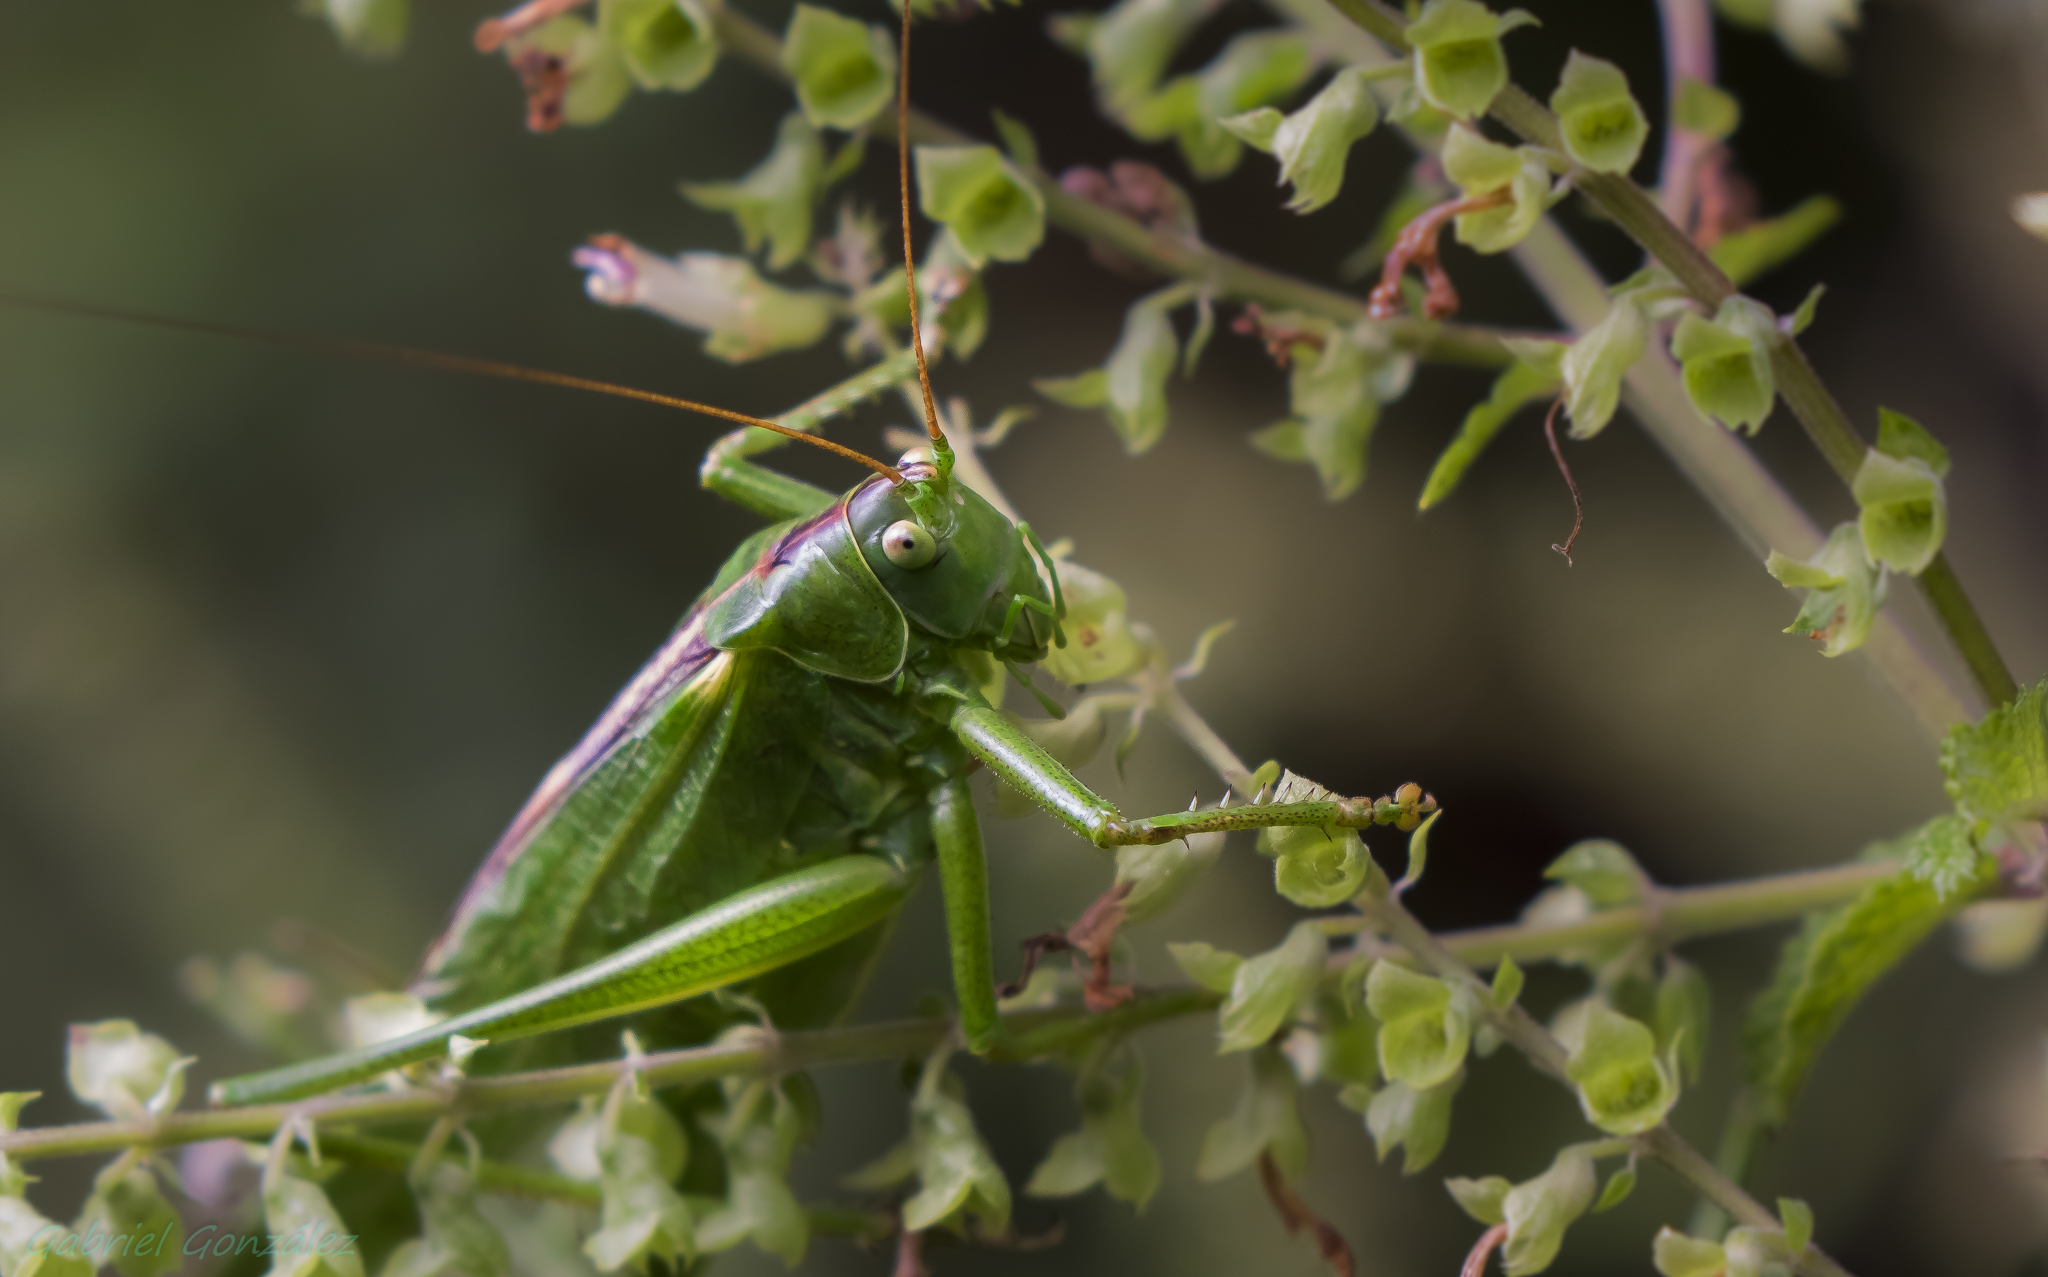
nature, branch, blossom, plant, photography, leaf, flower, green, insect, macro, botany, flora, fauna, invertebrate, twig, close up, animals, shrub, naturaleza, ggl1, gaby1, xovesphoto, animales, sonyrx10, rx10, carricanta, raynox150, gphoto, xelodegalicia, macro photography, gabrielcoru a, plant stem, thorns spines and prickles